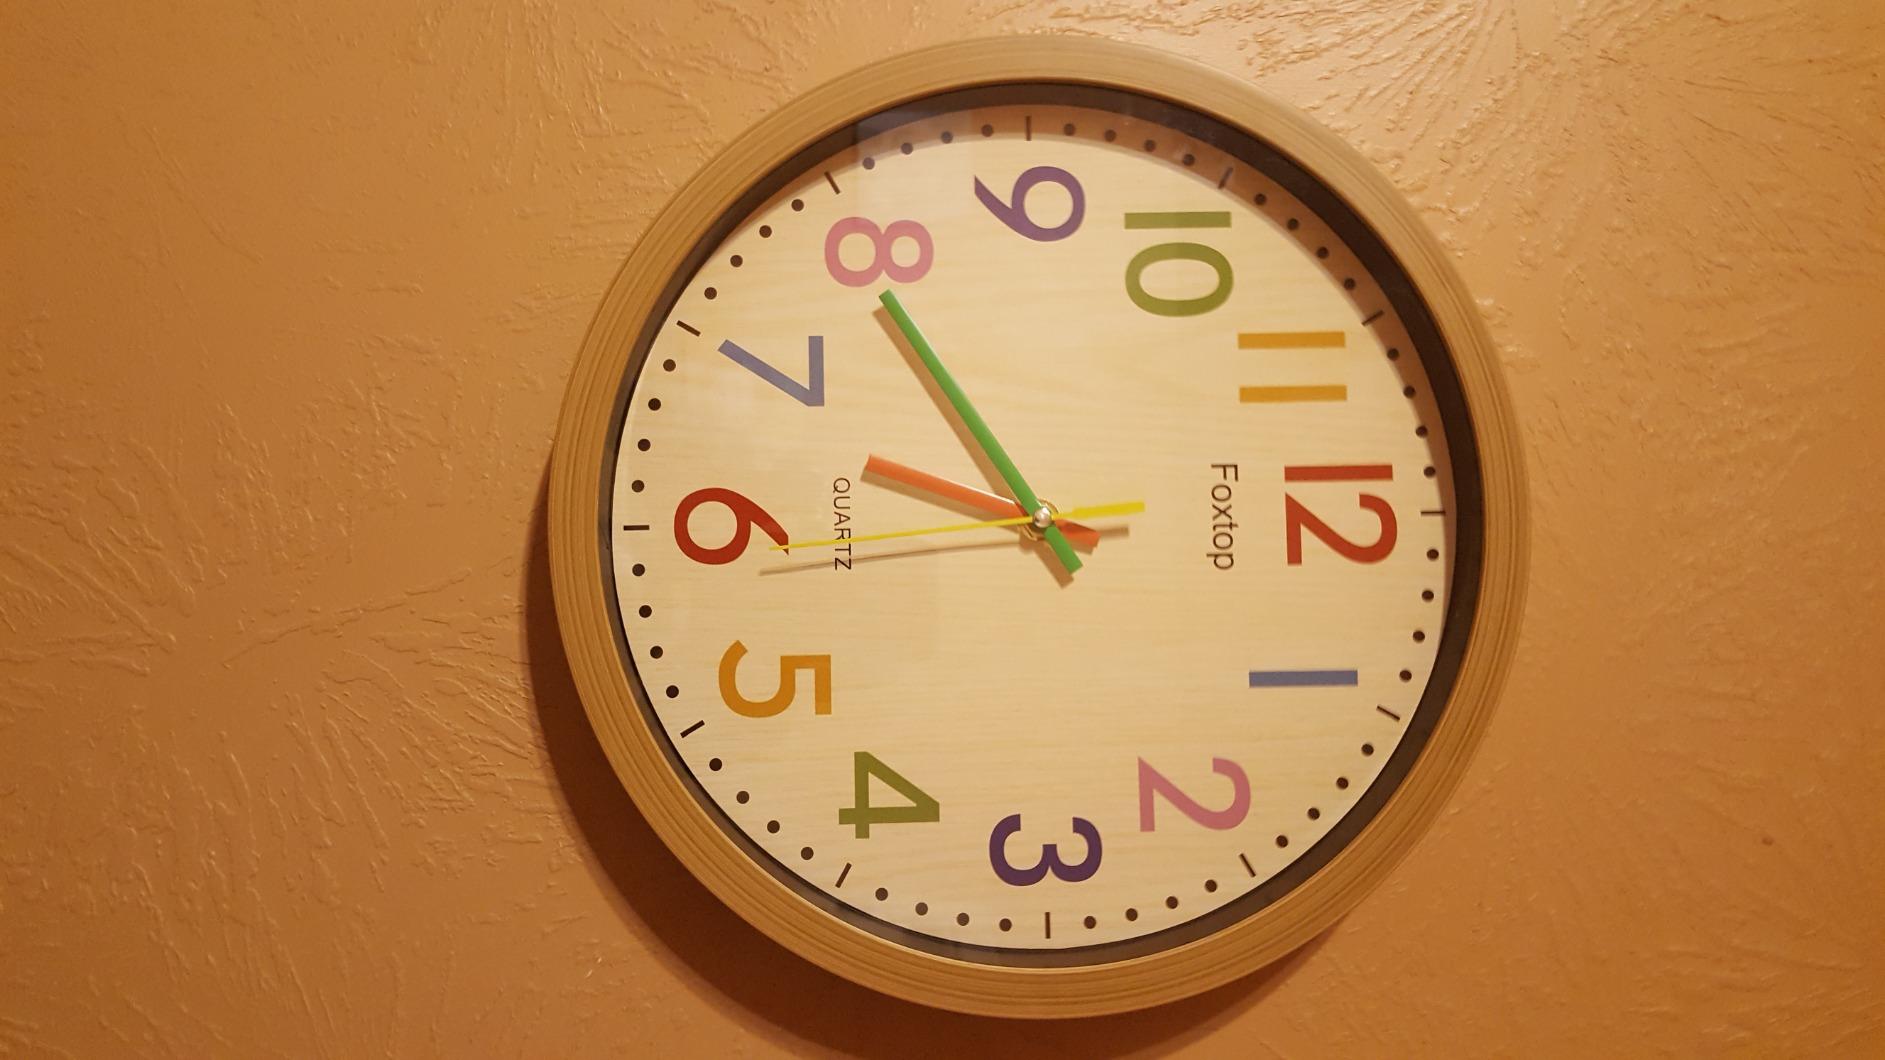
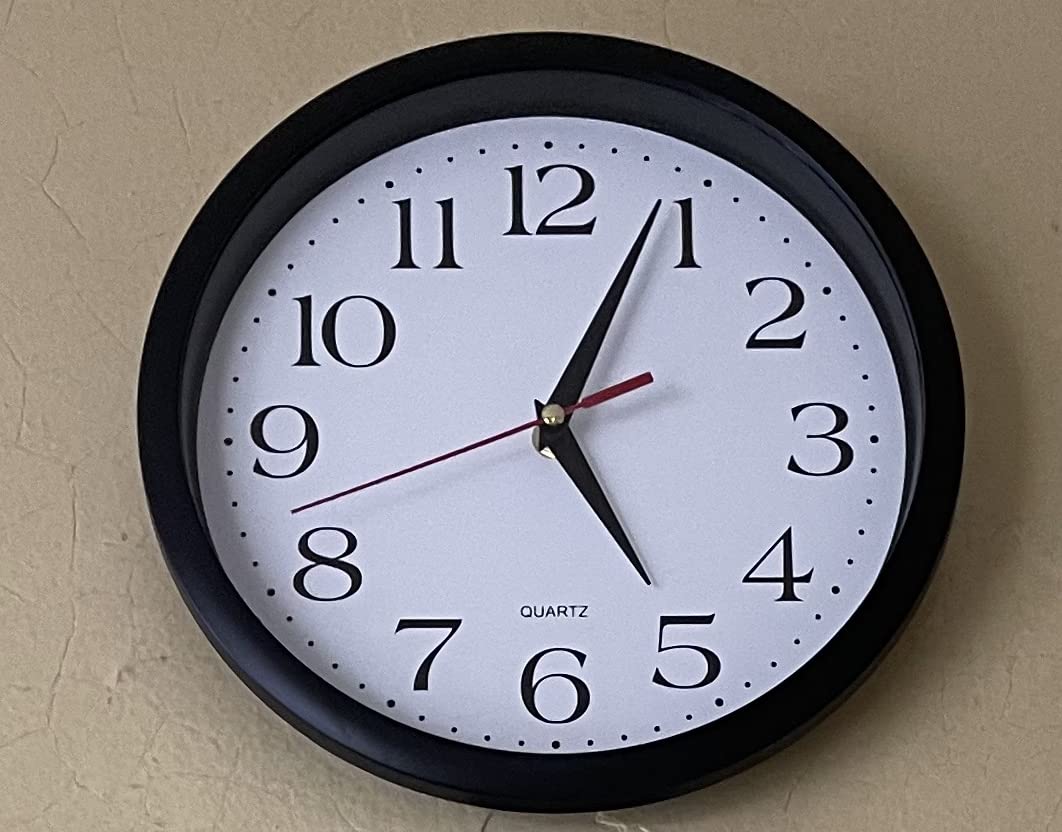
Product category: clock
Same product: no